Barabati fort

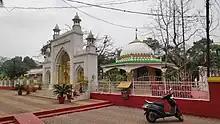
Mazar of Hazrat Sayed Ali Bukhari

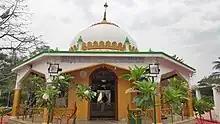
Mazar of Hazrat Sayed Ali Bukhari

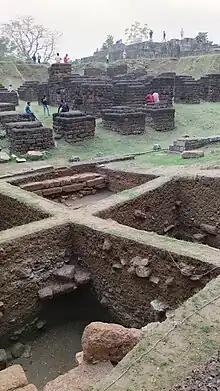
Ongoing excavation in Barabati fort

In the northeastern corner of the mound, remains of a temple have been found. Excavation on the eastern and southern side of the mound revealed the existence of a citadel wall built of laterite blocks.